Montacute House

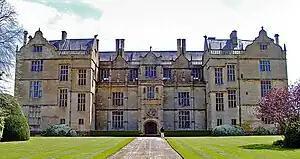
The West front of Montacute House which from the 18th century contained the principal entrance

Montacute House was built in about 1598 by Sir Edward Phelips, whose family had lived in the Montacute area since at least 1460, first as yeomen farmers before rising in status. The site was bought from the Cluniac Montacute Priory by Thomas Phelips and passed to his grandson, also called Thomas, who started planning the house, but died before it was built and left the completion of the work to his son Edward. Edward Phelips was a lawyer who had been in Parliament since 1584. He was knighted in 1603 and a year later became Speaker of the House. James I appointed him Master of the Rolls and Chancellor to his son and heir Henry, Prince of Wales. Phelips remained at the hub of English political life, and his legal skills were employed when he became opening prosecutor during the trial of the Gunpowder Plotters.